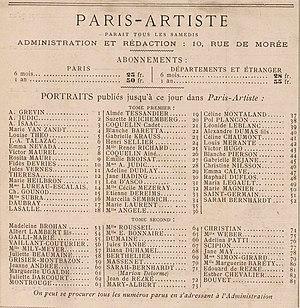
Paris-Artiste est une publication consacrée aux personnalités du monde du spectacle qui est parue entre 1883 et 1886 à Paris. La forme et le contenu s'inspire fortement de la revue Paris-Théâtre qui a existé de 1873 à 1880.